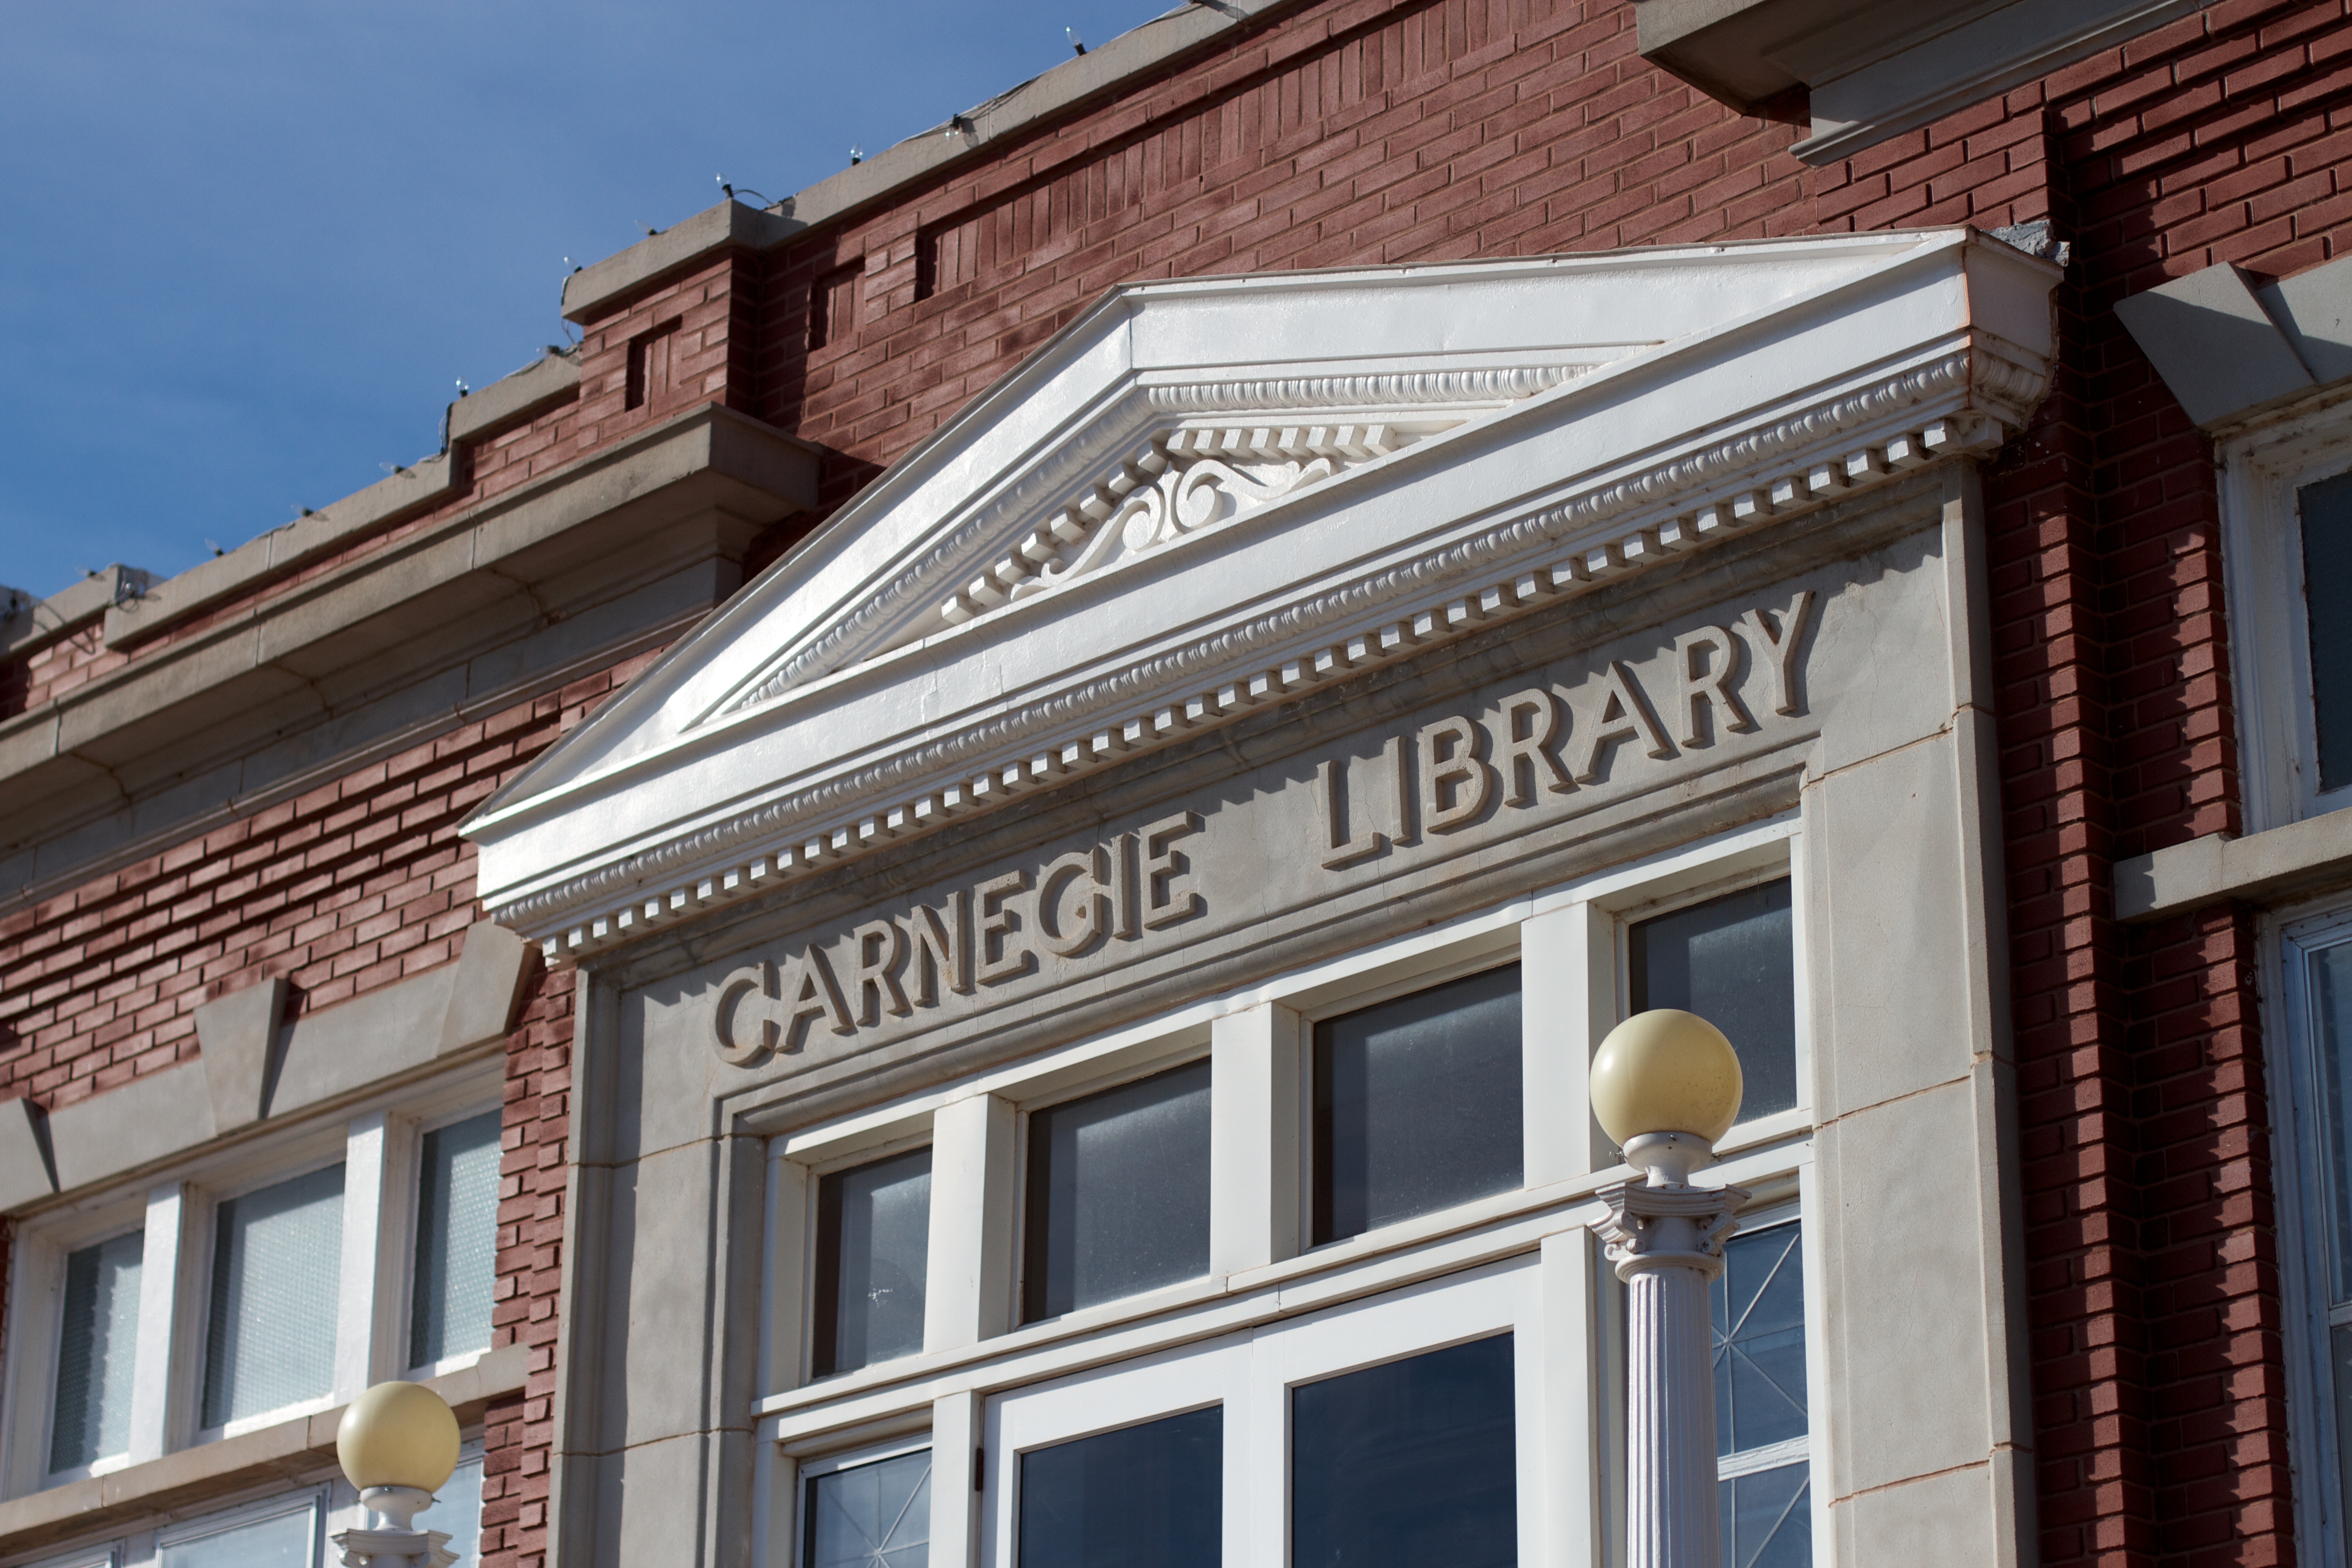
architecture, building, downtown, facade